Whitmell, Virginia

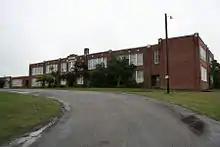
Whitmell Farm-Life School in Pittsylvania County, Virginia

Whitmell is an unincorporated community in Pittsylvania County, in the U.S. state of Virginia. It is the location of the now-closed historic Whitmell Farm-Life School named for Whitmell P. Tunstall, a lawyer and state legislator.